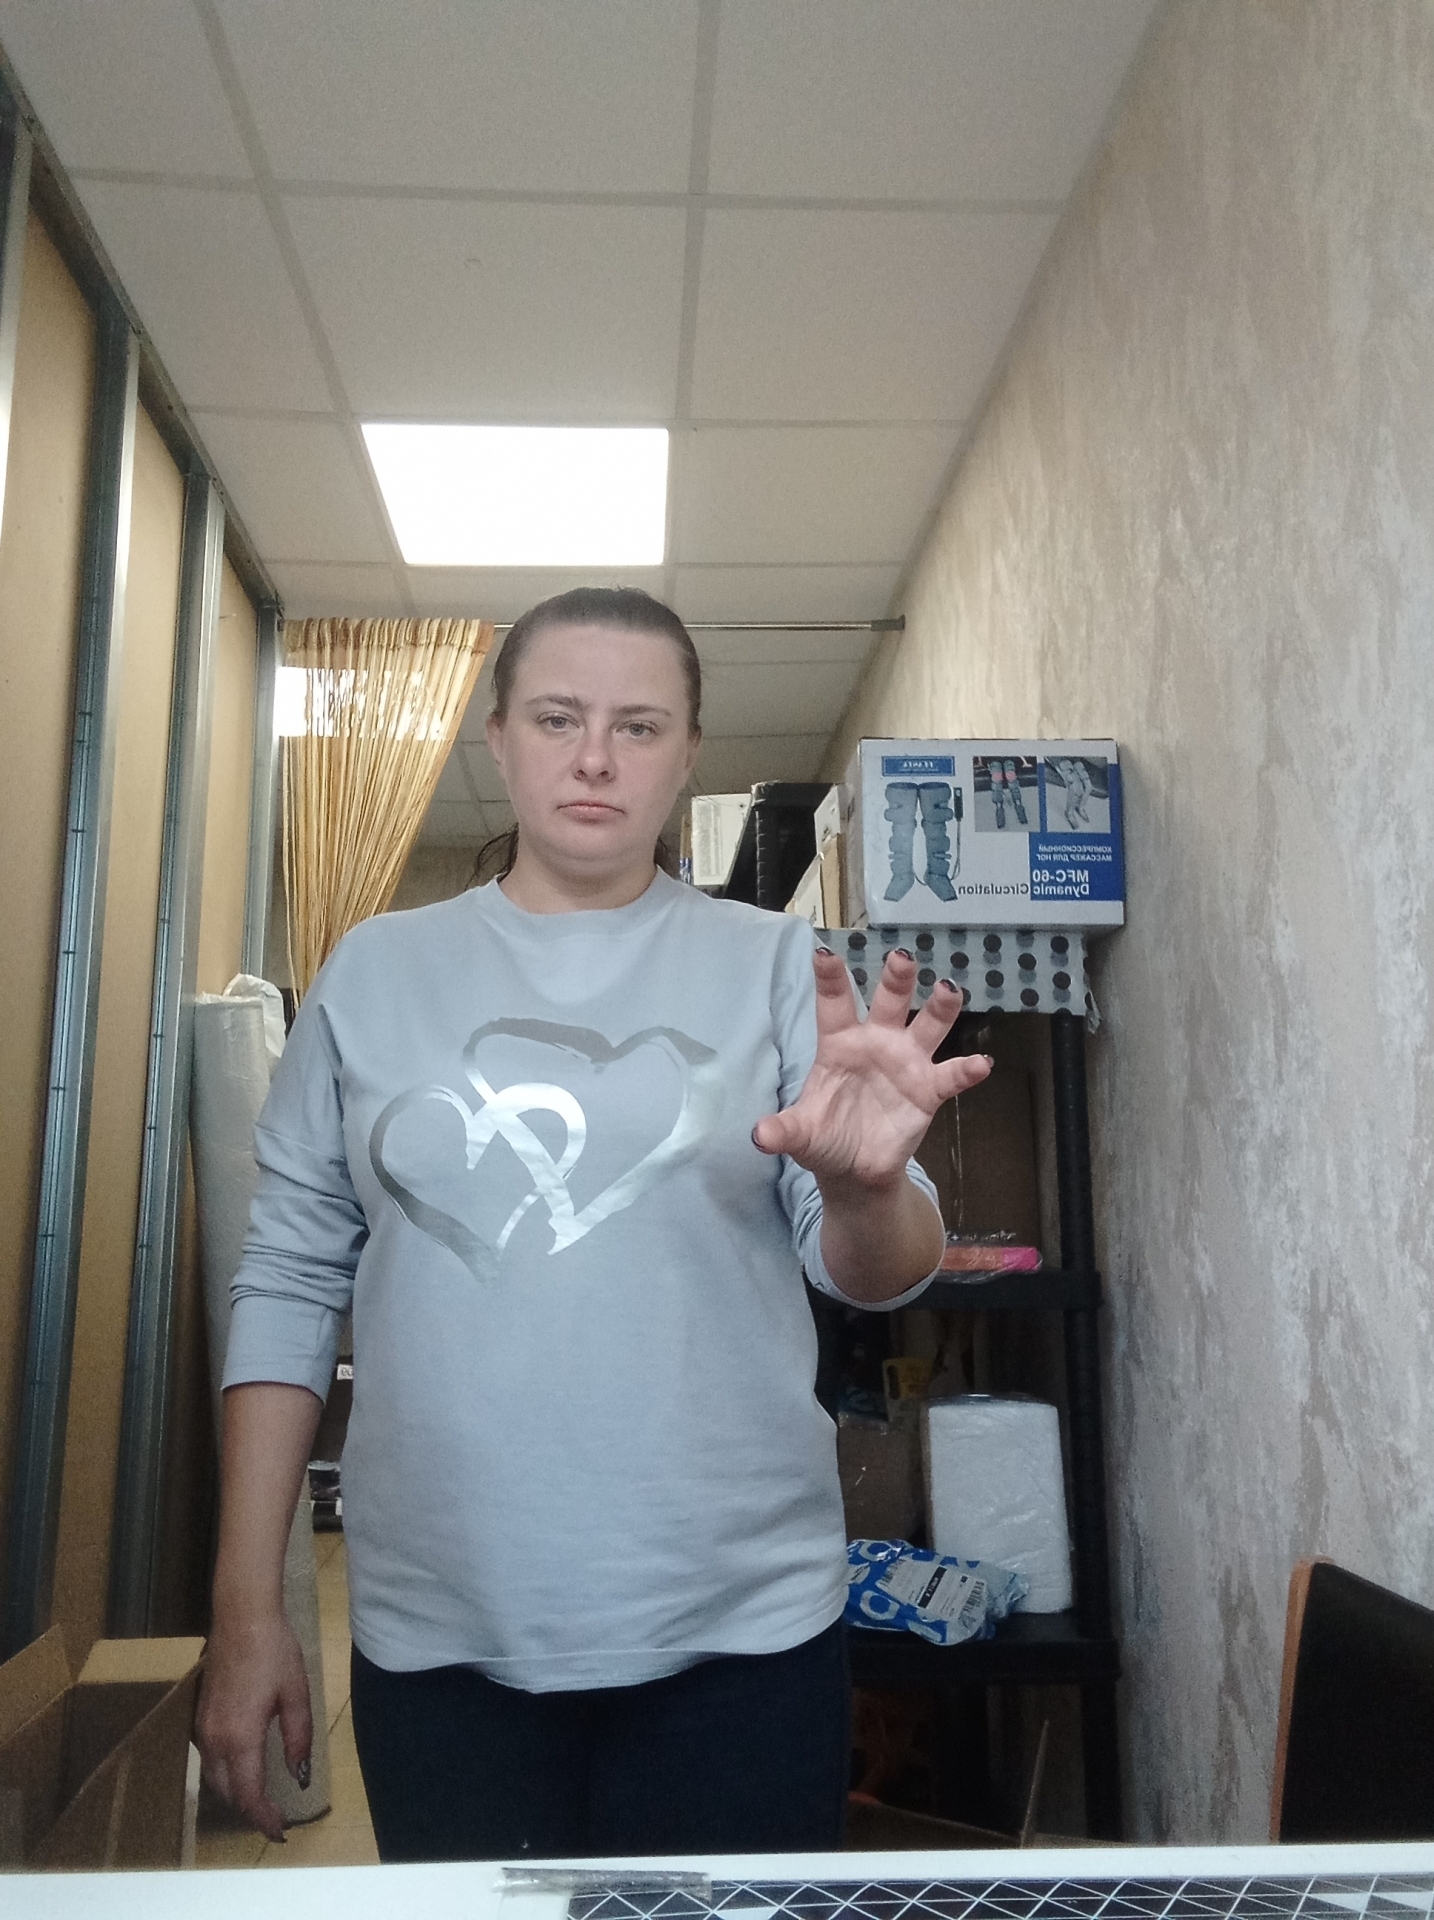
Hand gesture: grabbing